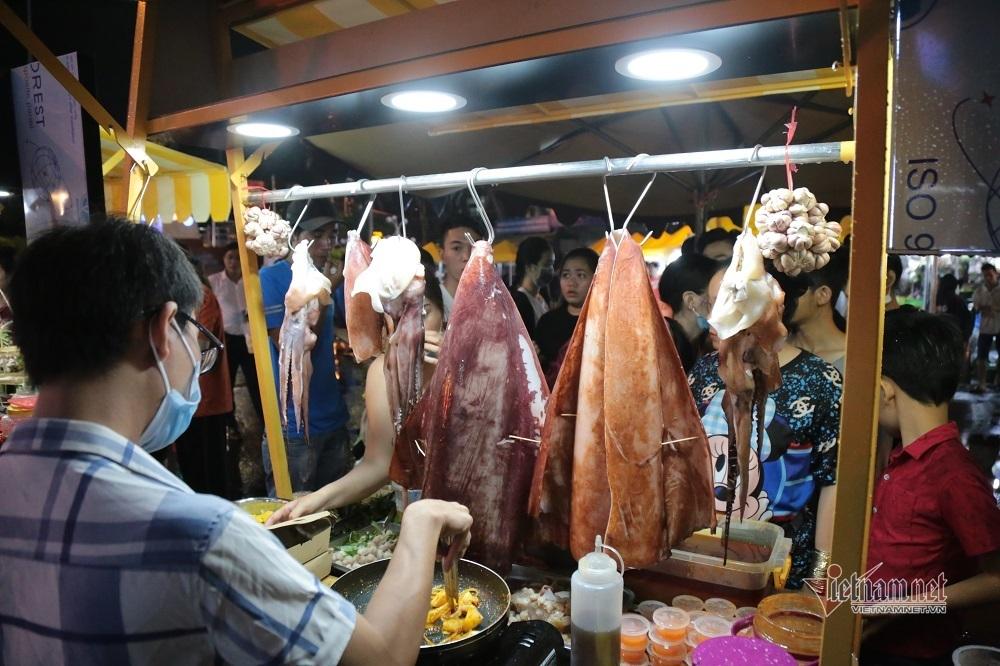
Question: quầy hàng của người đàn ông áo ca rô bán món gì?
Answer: quầy hàng của người đàn ông áo ca rô bán các món làm từ con mực